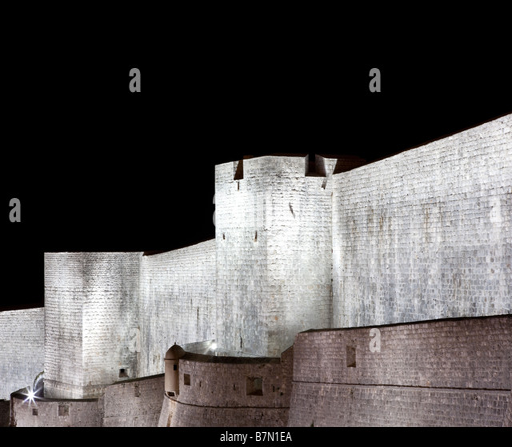
dubrovnik old town stone walls by night very long exposure